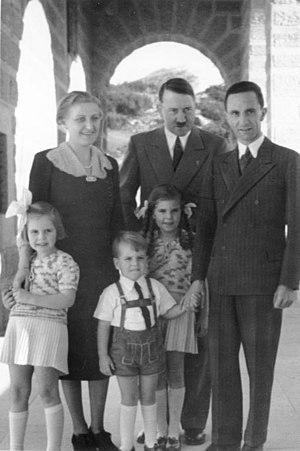
Magda Goebbels, née le 11 novembre 1901 à Berlin où elle est morte le 1ᵉʳ mai 1945, était la femme de Joseph Goebbels, ministre de la Propagande du Troisième Reich.
Magda et Joseph Goebbels, ministre de la Propagande du Troisième Reich, eurent six enfants en plus de Harald, issu du premier mariage de Magda : Helga, Hildegard, Helmut, Holdine, Hedwig et Heidrun.
Le Kehlsteinhaus est un bâtiment historique situé au-dessus de Berchtesgaden, dans les Alpes bavaroises en Allemagne. Ressemblant à un chalet, il fut construit en 1937/1938 d'après les plans de l'architecte Roderich Fick afin de servir aux réceptions et aux représentations pour le parti nazi. Il se trouve à quelques kilomètres du Berghof, une des principales résidences d'Adolf Hitler, avec laquelle on a souvent tendance à le confondre.